David Park House

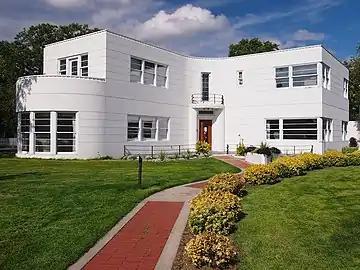
The David Park House viewed from the southeast

The David Park House is a historic house in Bemidji, Minnesota, United States. It was built from 1936 to 1937 in Streamline Moderne style. The house was listed on the National Register of Historic Places in 1988 for its local significance in the theme of architecture. It was nominated for being one of Minnesota's few outstanding examples of residential Streamline Moderne architecture.